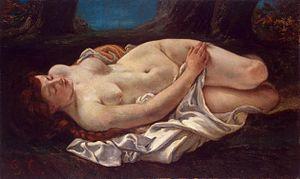
Bernhard Koehler, né le 7 novembre 1849 à Berlin et mort le 30 mars 1927 à Berlin, est un industriel allemand et collectionneur d'art.